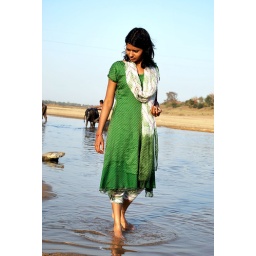
narmada river student playing in water -korambichandpur-bhandara-gondia-korambi-trip for m.j. collage, koradi, nagpurphotography; ashishkumar ujawane, nagpur